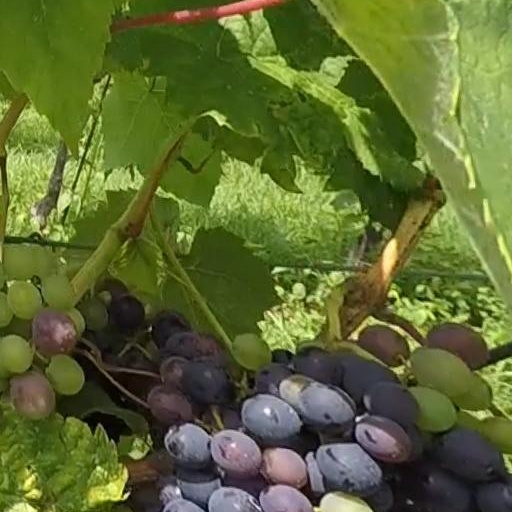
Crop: grape